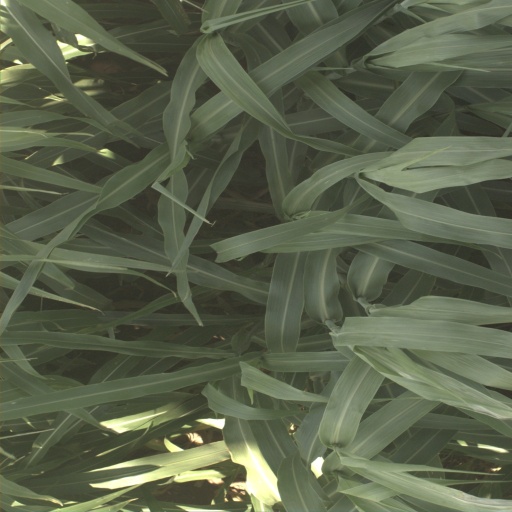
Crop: sorghum